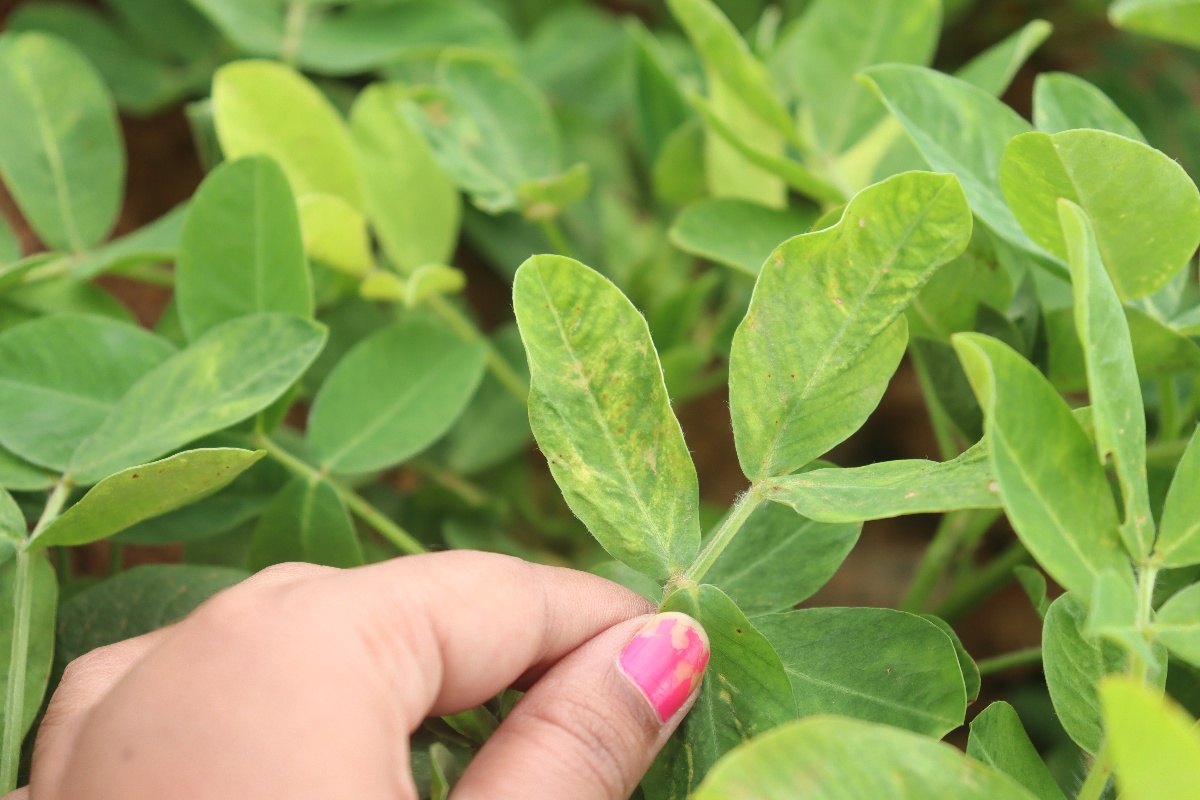
Label: healthy leaf